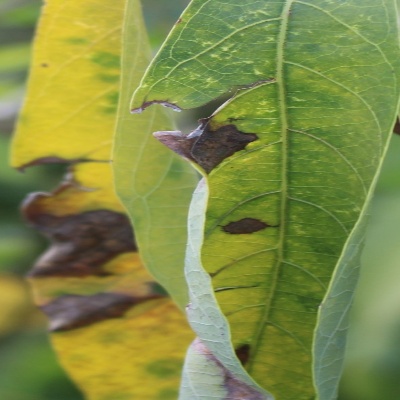
Crop: Cassava
Condition: bacterial blight